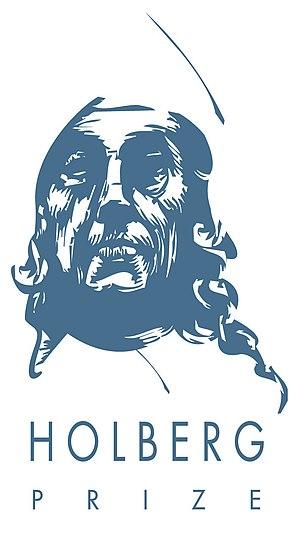
Le prix international Holberg récompense des travaux scientifiques en sciences humaines, en sciences sociales, en droit ou en théologie. Il est doté d'un montant de 6 millions de couronnes norvégiennes. Ce prix est considéré comme l'équivalent du Nobel pour les arts et lettres, les sciences humaines, le droit et la théologie.